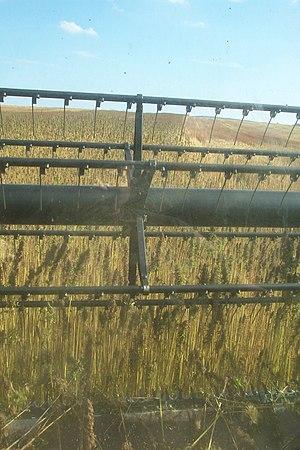
Moisson du chanvre industriel en Haute-Saône, avec une moissonneuse-batteuse adaptée.
Le chanvre, chanvre textile, chanvre industriel ou chanvre agricole est une variété de plante cultivée de la famille des Cannabaceae. C'est une plante annuelle, sélectionnée pour la taille de sa tige et sa faible teneur en THC ou autres cannabinoïdes à partir de l'espèce que les botanistes nomment le Chanvre cultivé. Il est parfois appelé localement « chènevis », comme le nom de la graine de chanvre. Bien que désignant la même espèce botanique, le terme chanvre est désormais utilisé de préférence pour désigner la plante industrielle et sa fibre végétale, tandis que Cannabis est le nom scientifique utilisé aussi pour désigner la forme psychotrope, utilisée comme drogue ou dans un but médical.